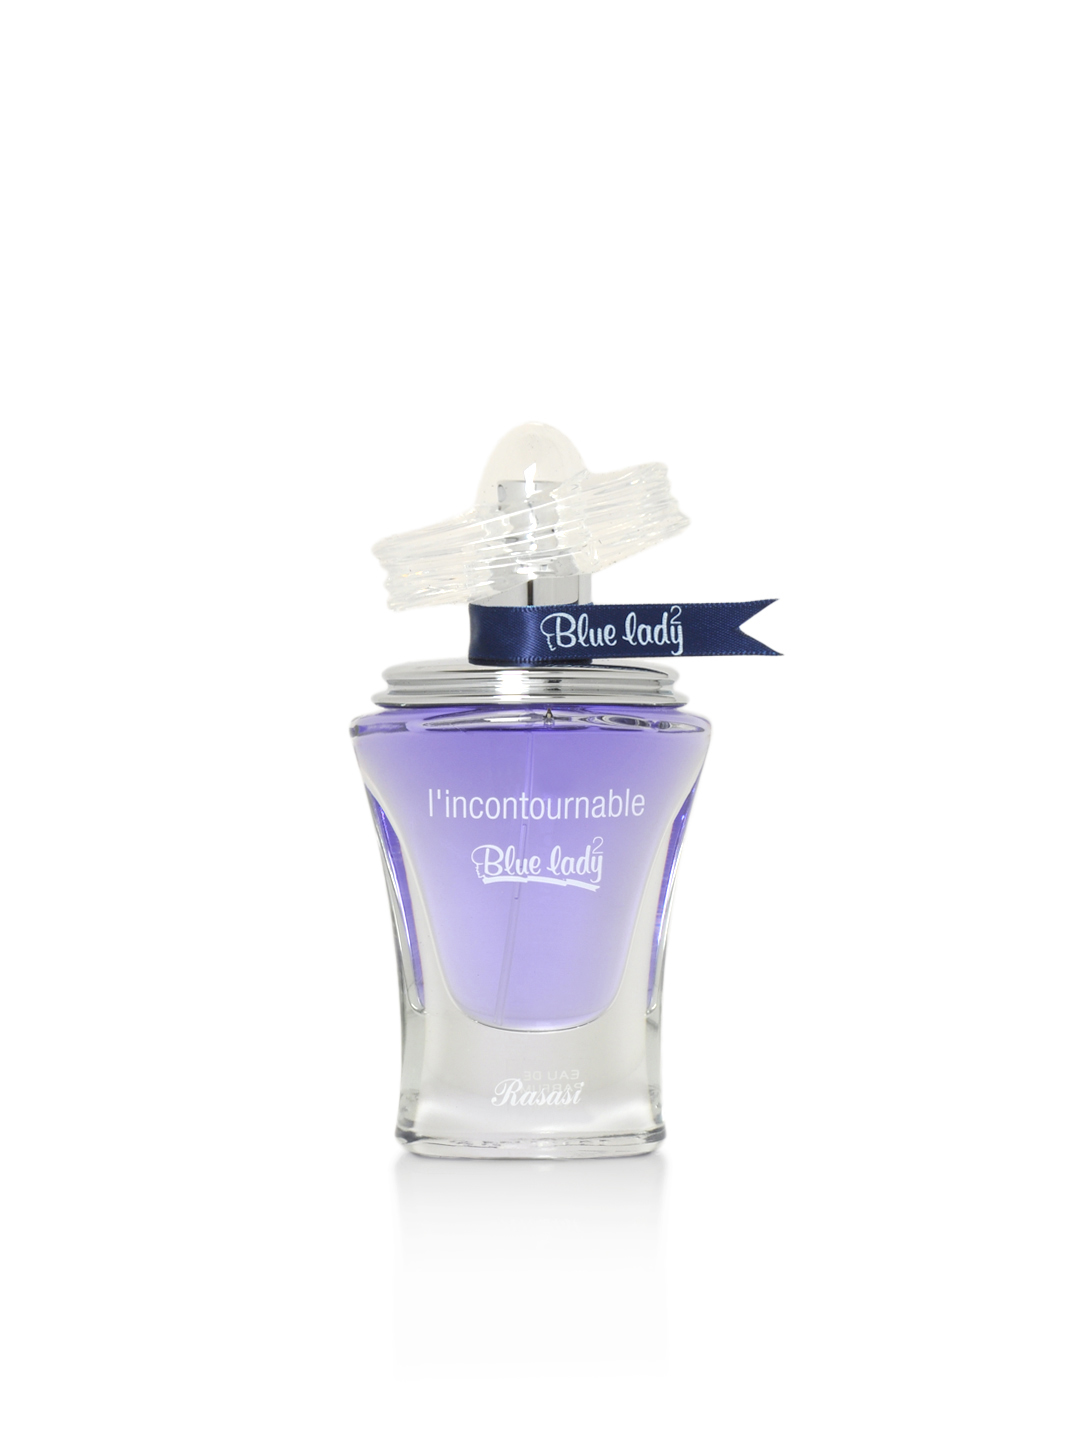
Rasasi Women Blue Lady Perfume
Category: Personal Care / Fragrance / Perfume and Body Mist
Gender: Women
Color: Blue
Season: Spring 2017
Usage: Casual